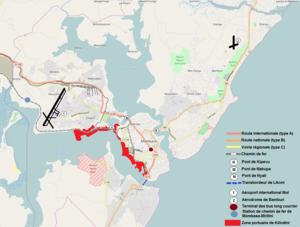
Voies de communication et transport à Mombasa
Mombasa, est une ville portuaire du sud du Kenya sur l'océan Indien ; c'est le chef-lieu du comté de Mombasa. Elle se trouve à 440 km au sud-est de la capitale Nairobi.
Le comté de Mombasa est, non seulement, le plus petit, en superficie, des six comtés de l'ancienne province de la côte mais, également, des 47 comtés du Kenya. Situé sur la côte de l'océan Indien, son chef-lieu est Mombasa.